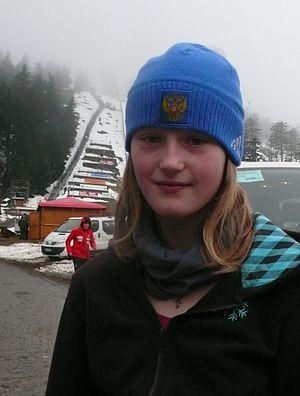
Alexandra Kustova, Braunlage
Aleksandra Kustova est une sauteuse à ski russe, née le 26 août 1998 à Magadan.